2010 United Kingdom general election

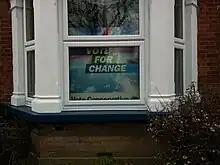
An election sign in a residential property.

The leader of the UK Independence Party, Lord Pearson, wrote an open letter to Somerset newspapers, asking voters to support Conservative candidates, rather than UKIP candidates in the Somerton and Frome, Taunton Deane and Wells constituencies. This action was criticised by UKIP candidates who refused to stand down.